La Romita

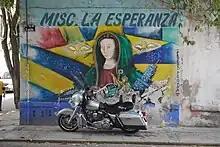
Mural of the Virgin of Guadalupe with Harley Davidson motorcycle next to the main plaza

La Romita began as a pre Hispanic village that remained independent until the establishment of Colonia Roma and has remained semi-independent since. In the pre Hispanic period, the area was a small island called Aztacalco located near the Aztec capital of Tenochtitlan surrounded by the shallow waters of Lake Texcoco. The name means "in the house of herons." After the Spanish conquered Tenochtitlan, renaming it Mexico City, Aztacalco was one of the areas that the indigenous were permitted to continue living.